Stereo photography techniques

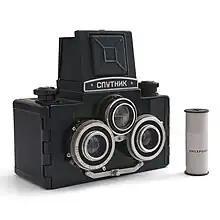
Sputnik stereo camera (Soviet Union, 1960s). Although there are three lenses present, only the lower two are used for the photograph – the third lens serves as a viewfinder for composition. The Sputnik produces two side-by-side square images on 120 film.

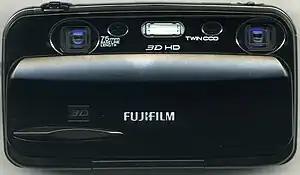
Fujifilm FinePix Real 3D W3

It is necessary to take two photographs from different horizontal positions to get a true stereoscopic image pair. This can be done with two separate side-by-side cameras; with one camera moved from one position to another between exposures; with one camera and a single exposure by means of an attached mirror or prism arrangement that presents a stereoscopic image pair to the camera lens; or with a stereo camera incorporating two or more side-by-side lenses.